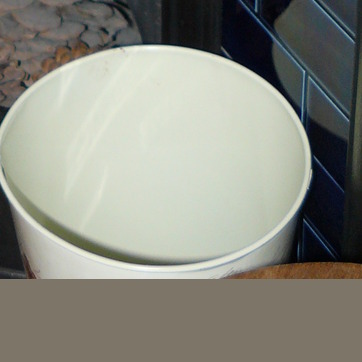
Material: plastic